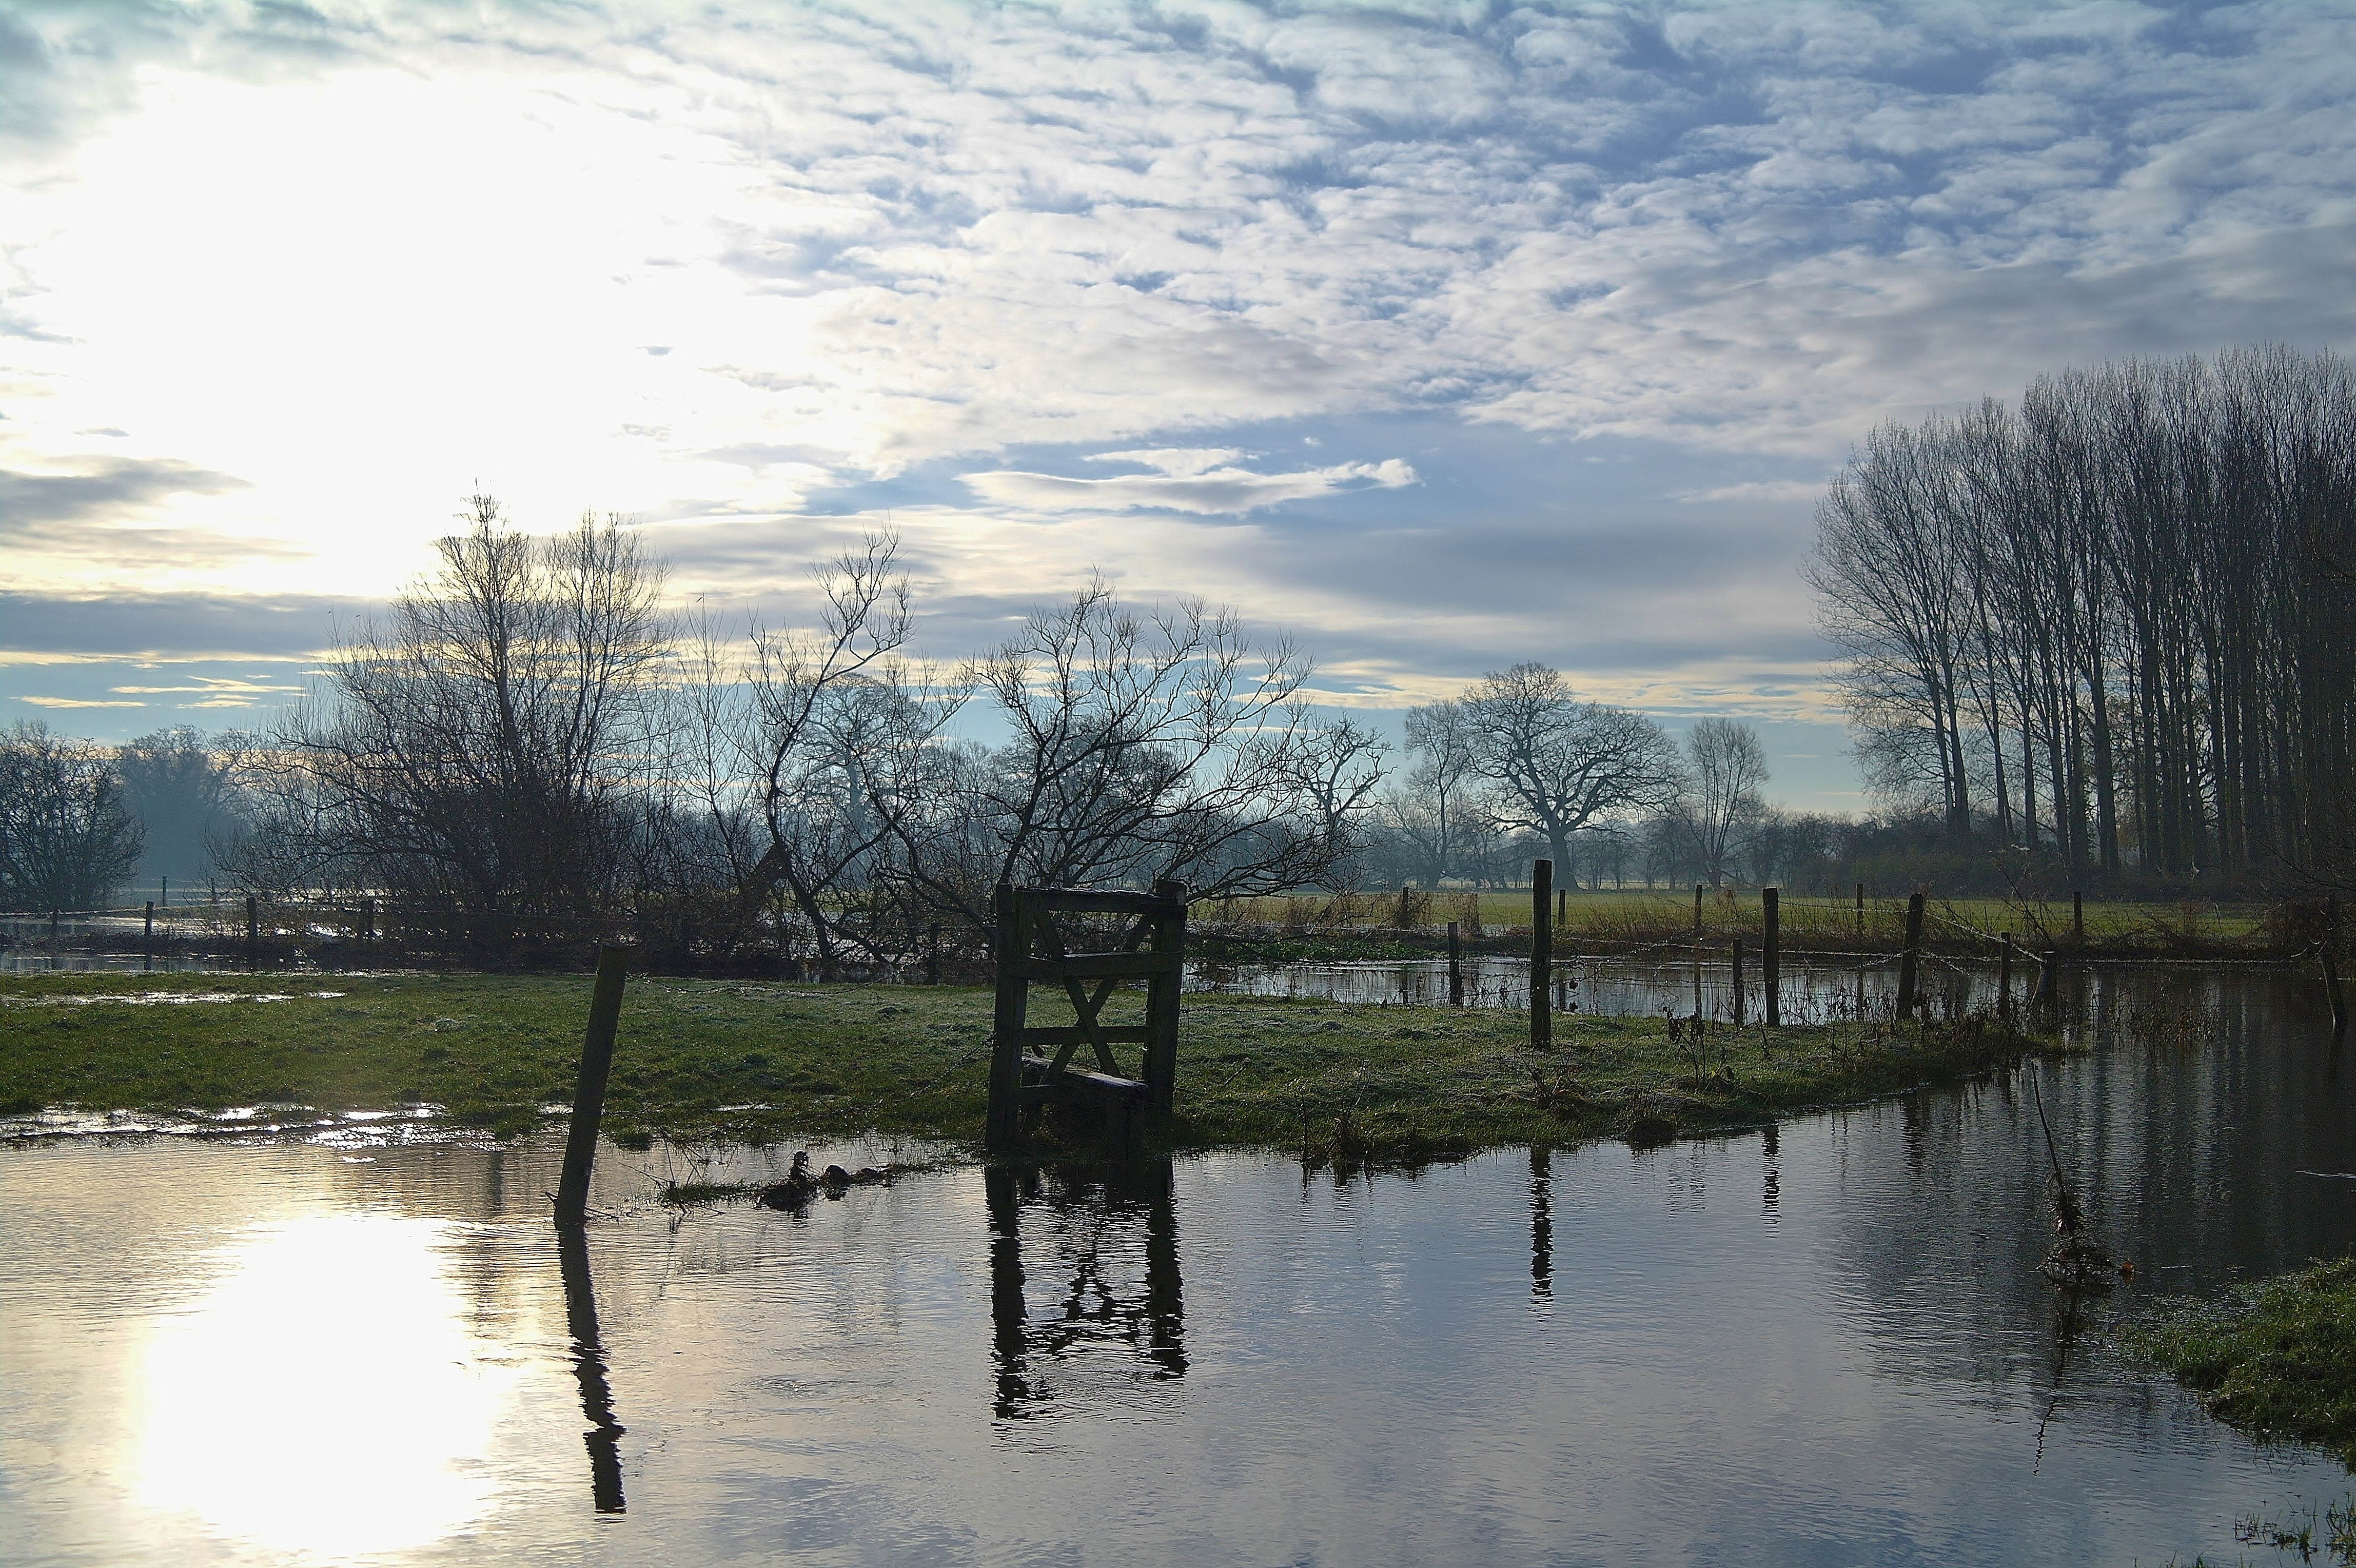
landscape, tree, water, nature, marsh, swamp, winter, cloud, sky, countryside, morning, lake, frost, river, country, pond, evening, reflection, reservoir, waterway, fields, wetland, habitat, flooded, rural area, natural environment, atmospheric phenomenon, woody plant